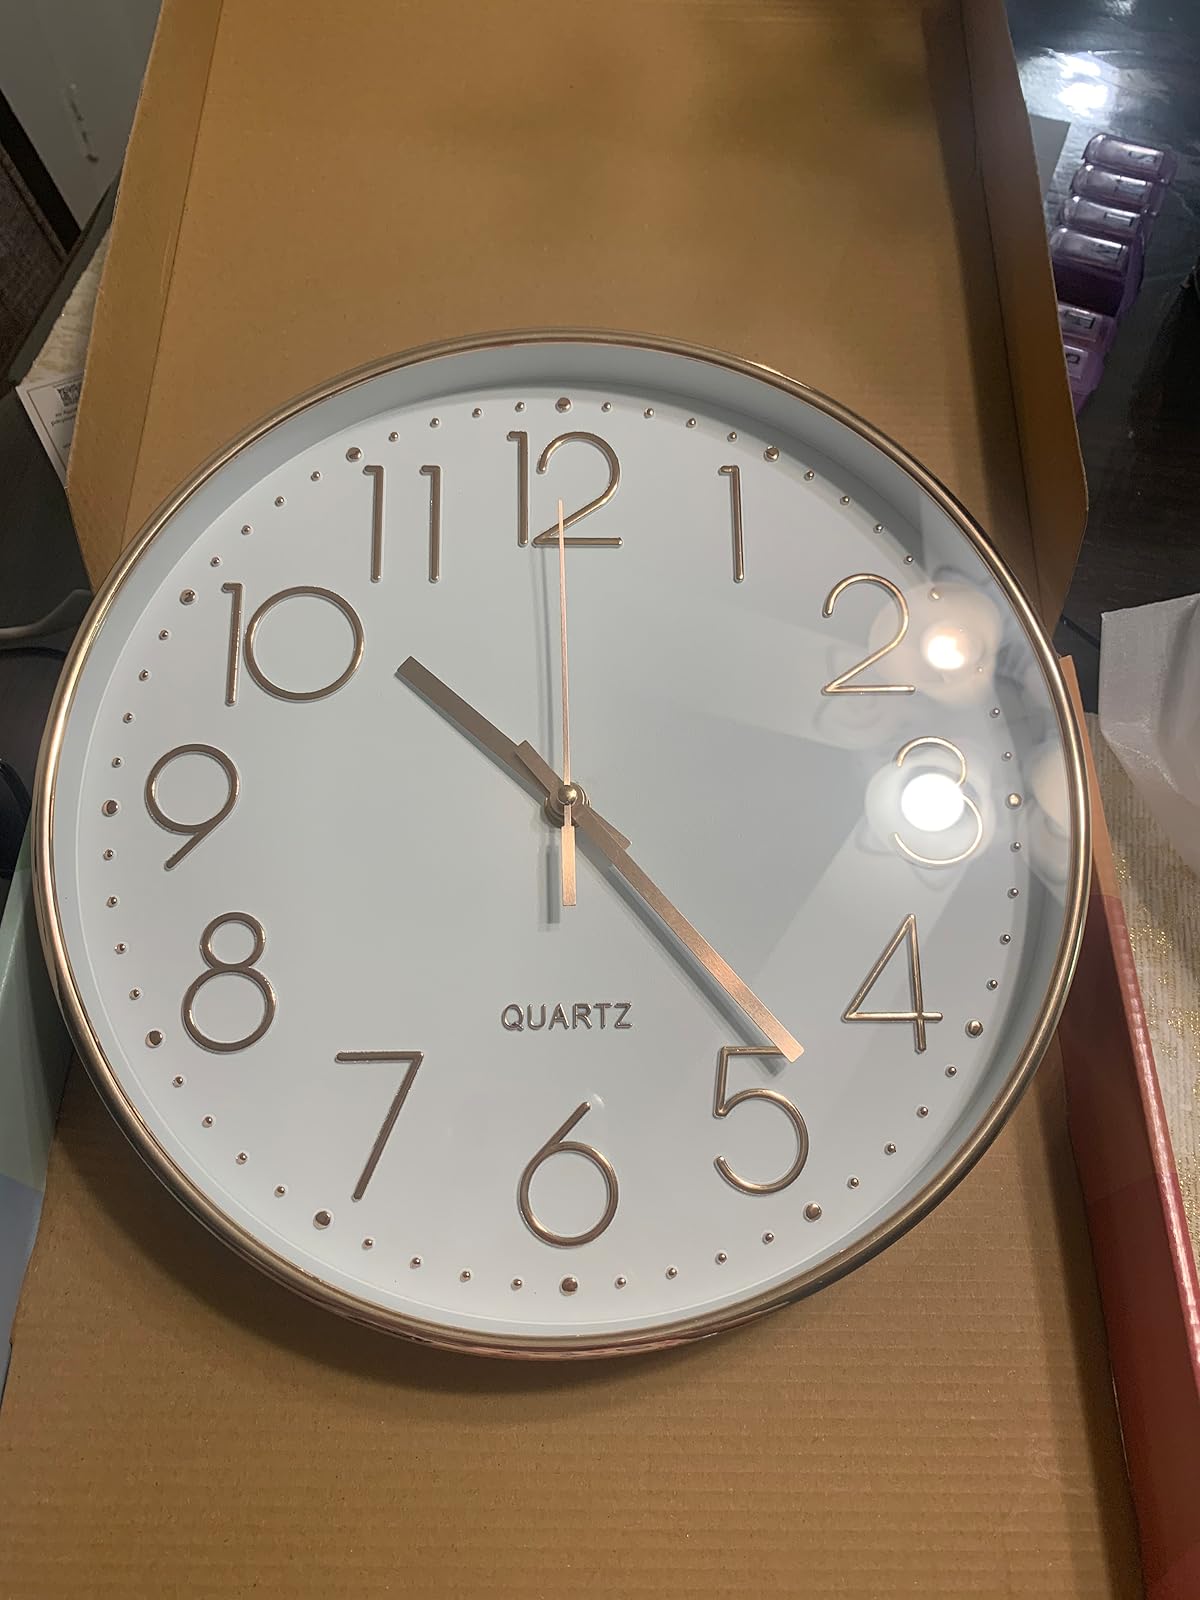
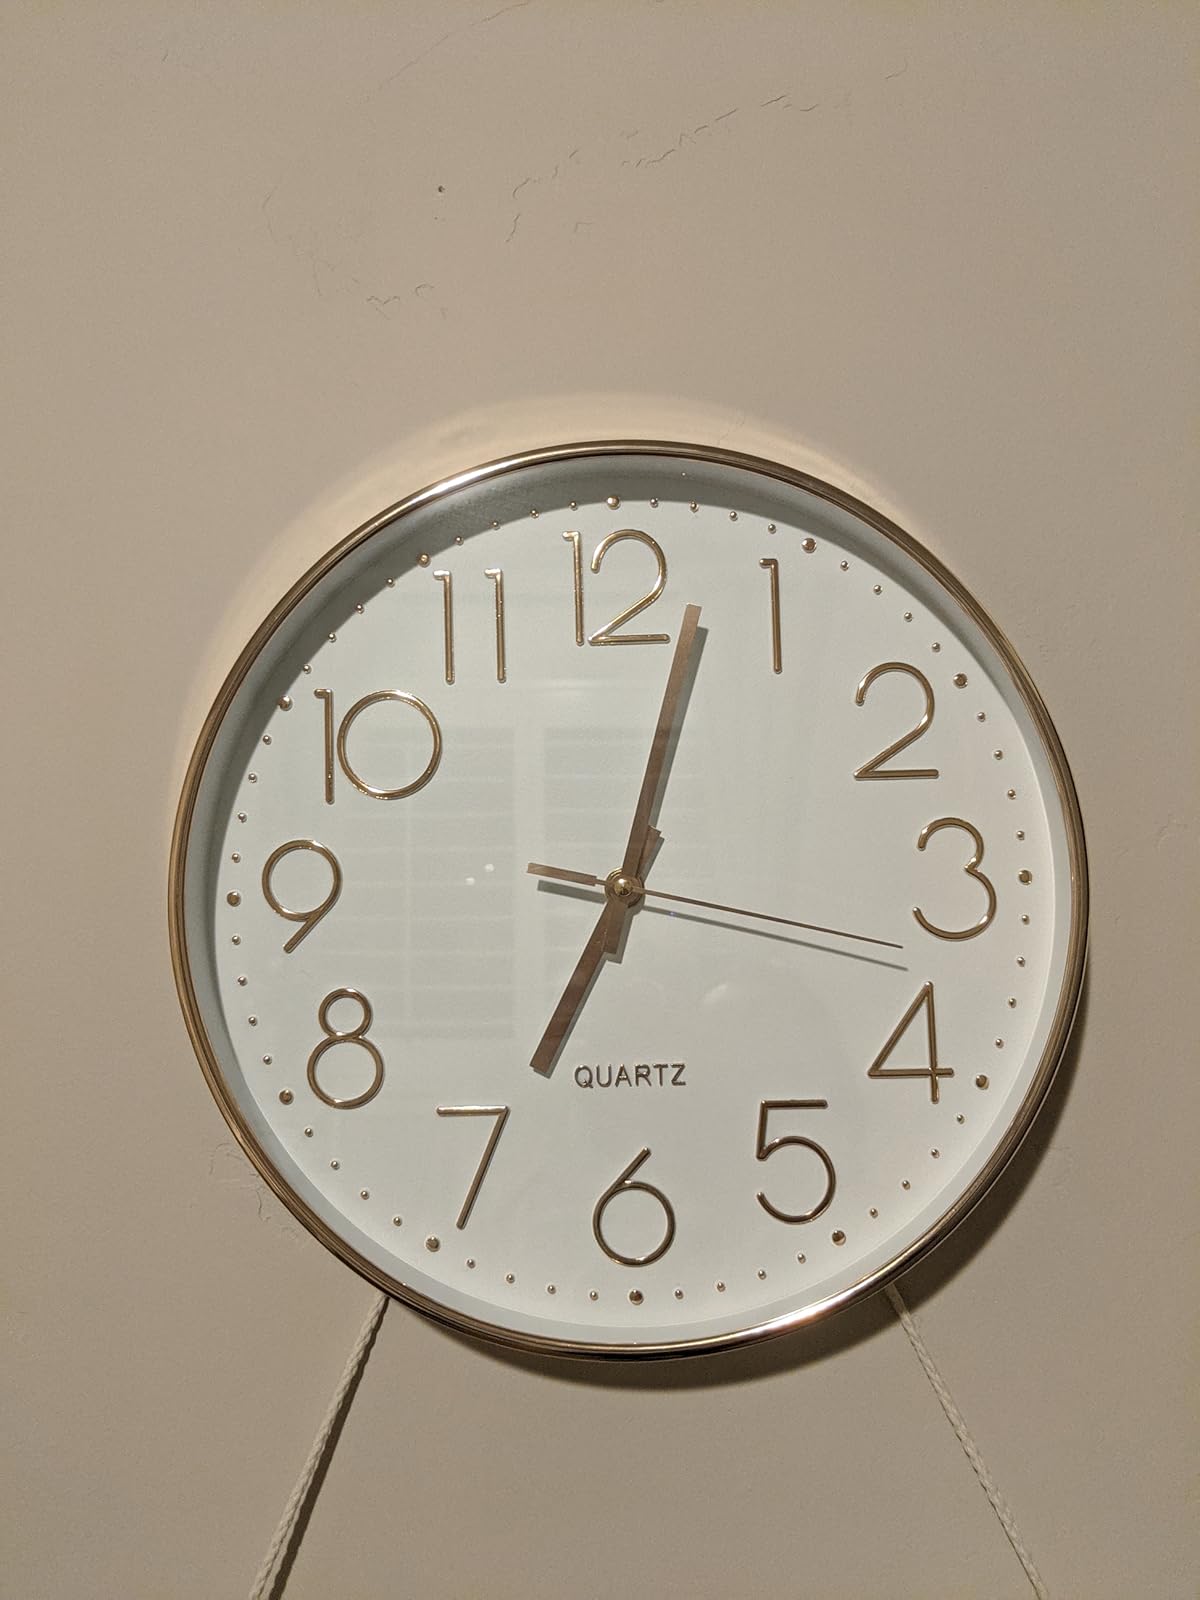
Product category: clock
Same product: yes